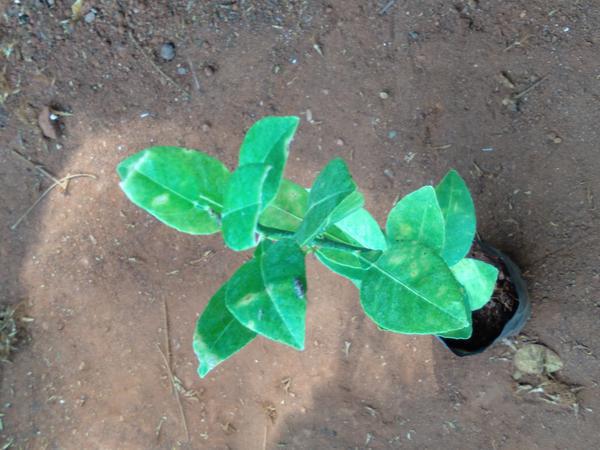
Plant: Lemon